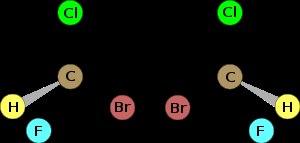
Rosetta est une mission spatiale de l'Agence spatiale européenne dont l'objectif principal est de recueillir des données sur la composition du noyau de la comète 67P/Tchourioumov-Guérassimenko et sur son comportement à l'approche du Soleil. La sonde spatiale, d'une masse de trois tonnes, s'est placée en orbite autour de la comète puis, après une période d'observation de plusieurs mois, a envoyé, le 12 novembre 2014, un petit atterrisseur, Philae, se poser sur sa surface pour analyser, in situ, la composition de son sol et sa structure. Rosetta constitue un projet phare pour l'ESA, qui y a investi plus d'un milliard d'euros. Le comité scientifique européen a décidé sa construction en 1993, après l'abandon d'un projet commun avec la NASA, avec l'objectif d'améliorer notre connaissance du processus de formation du Système solaire, dont les comètes constituent des vestiges.
L’énantiomérie est une propriété de certaines molécules stéréoisomères, dont deux des isomères sont l'image l'un de l'autre dans un miroir plan, mais ne sont pas superposables. Une molécule ayant deux énantiomères est dite chirale. En revanche si une molécule est identique à sa propre image dans un miroir, elle est dite achirale. La chiralité peut être due :